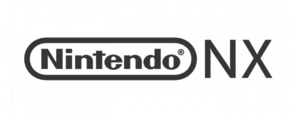
Logo NINTENDO NX
La Nintendo Switch est une console de jeux vidéo produite par Nintendo, succédant à la Wii U. Il s'agit de la première console hybride, c'est-à-dire multi modes, mise en vente de l'histoire, pouvant aussi bien faire office de console de salon que de console portable. Annoncée le 17 mars 2015 au cours d'une conférence de presse, présentée officiellement le 20 octobre 2016 et montrée plus en détail le 17 janvier 2017 lors d'une présentation en direct, elle est sortie mondialement le 3 mars 2017.
Rise: Race the Future, parfois typographié RISE: Race the Future, est un jeu vidéo indépendant de course de rallye futuriste qui est en cours de développement par le studio français VD-dev, prévu sur PC le 1ᵉʳ novembre 2018.